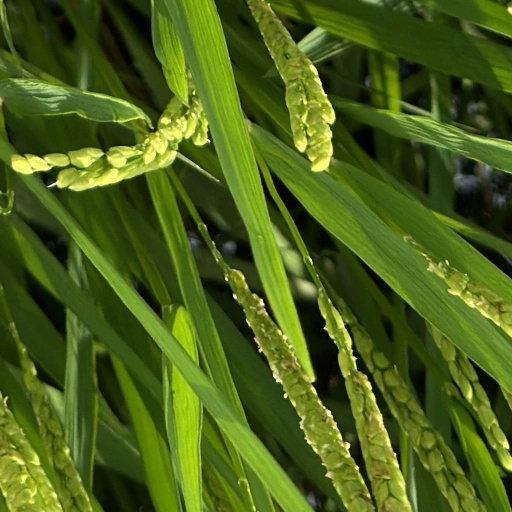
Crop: rice